In Old Caliente

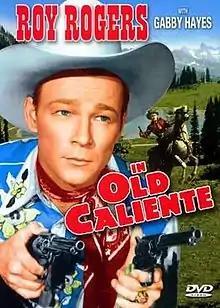

In Old Caliente is a 1939 American Western film directed by Joseph Kane and starring Roy Rogers.